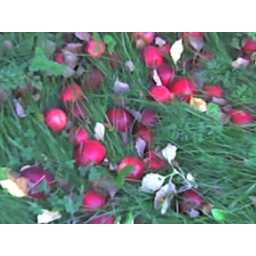
hundreds of apples on the ground under every tree. Knocked off by wind or careless pickers.